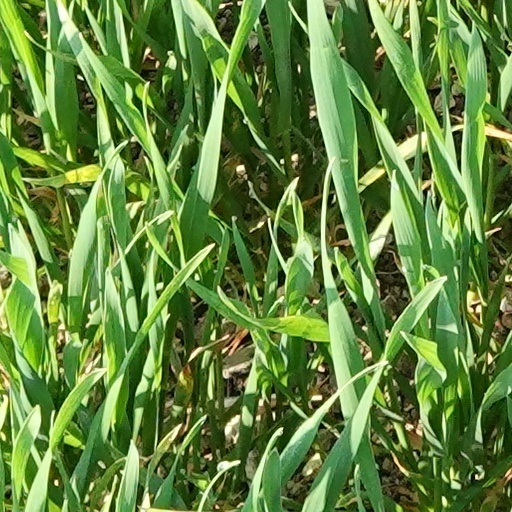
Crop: wheat